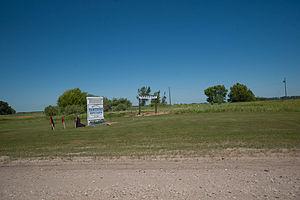
Le village américain de Hansboro est située dans le comté de Towner, dans l’État du Dakota du Nord. Lors du recensement de 2010, sa population s’élevait à 12 habitants.